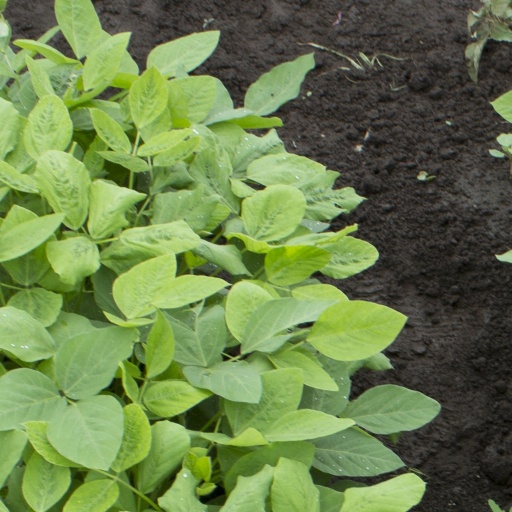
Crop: soybean